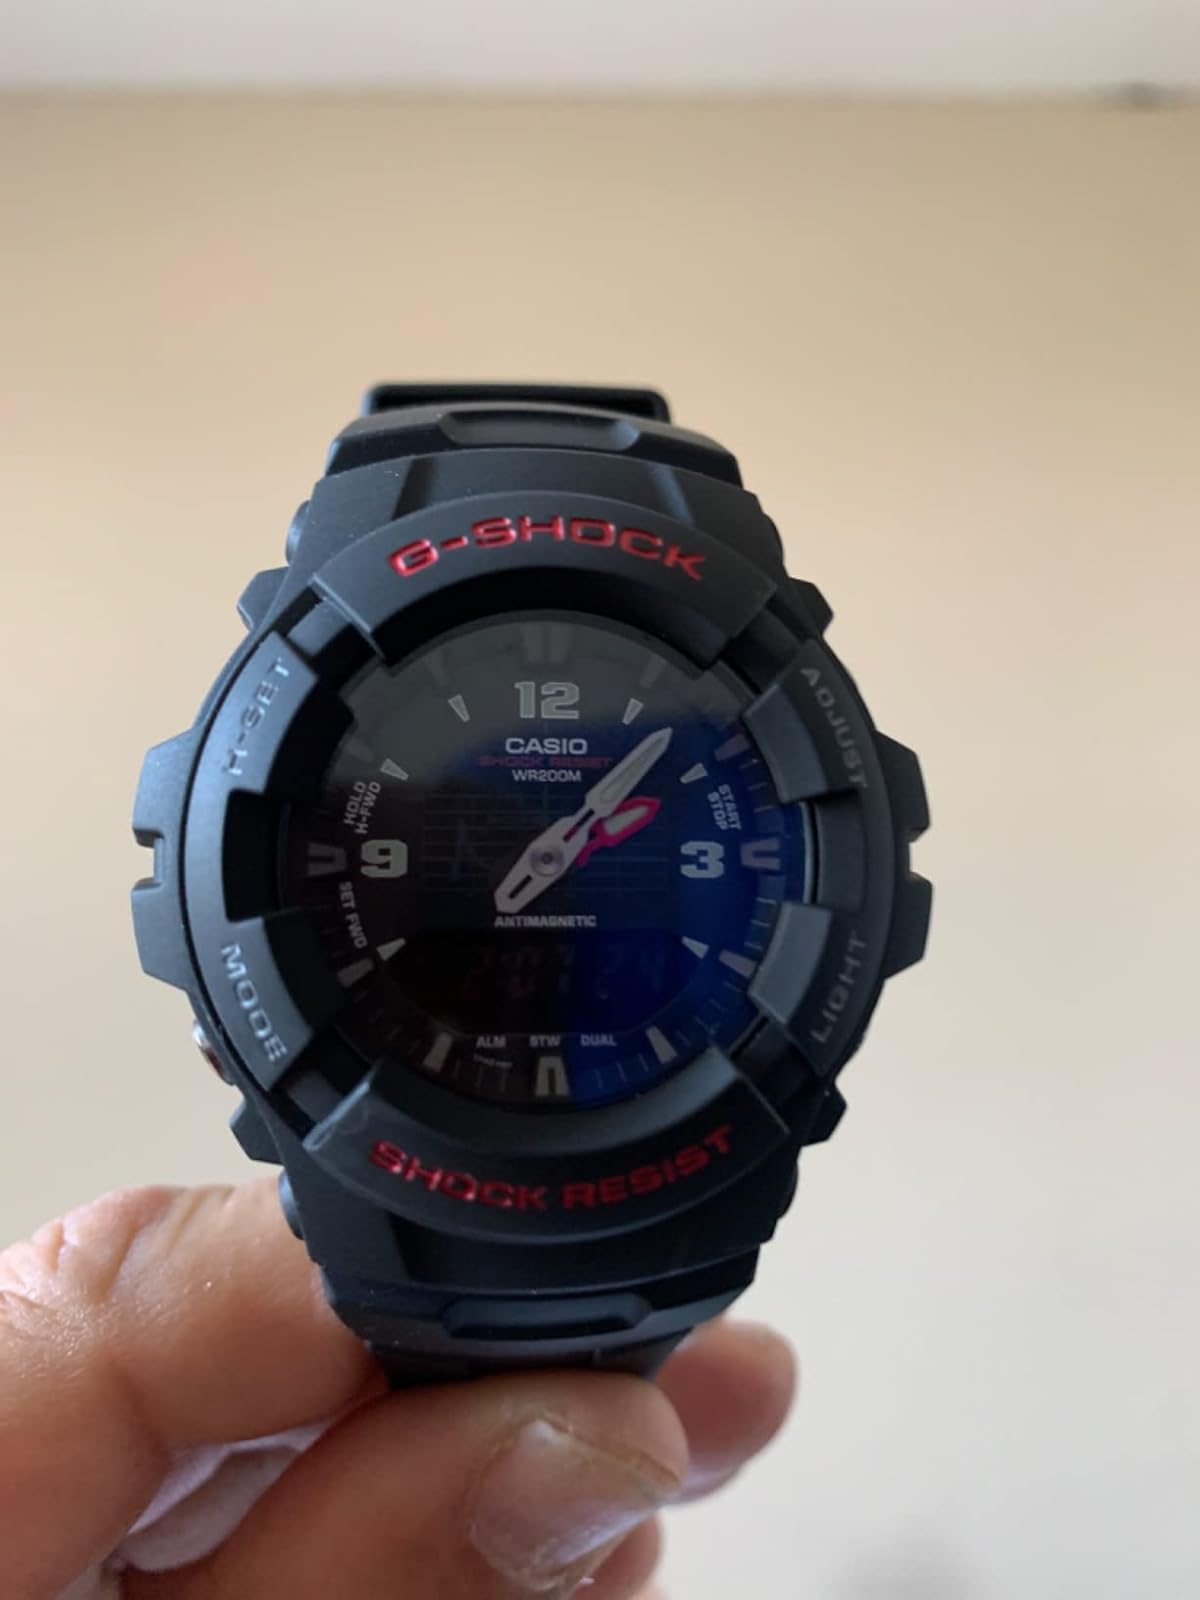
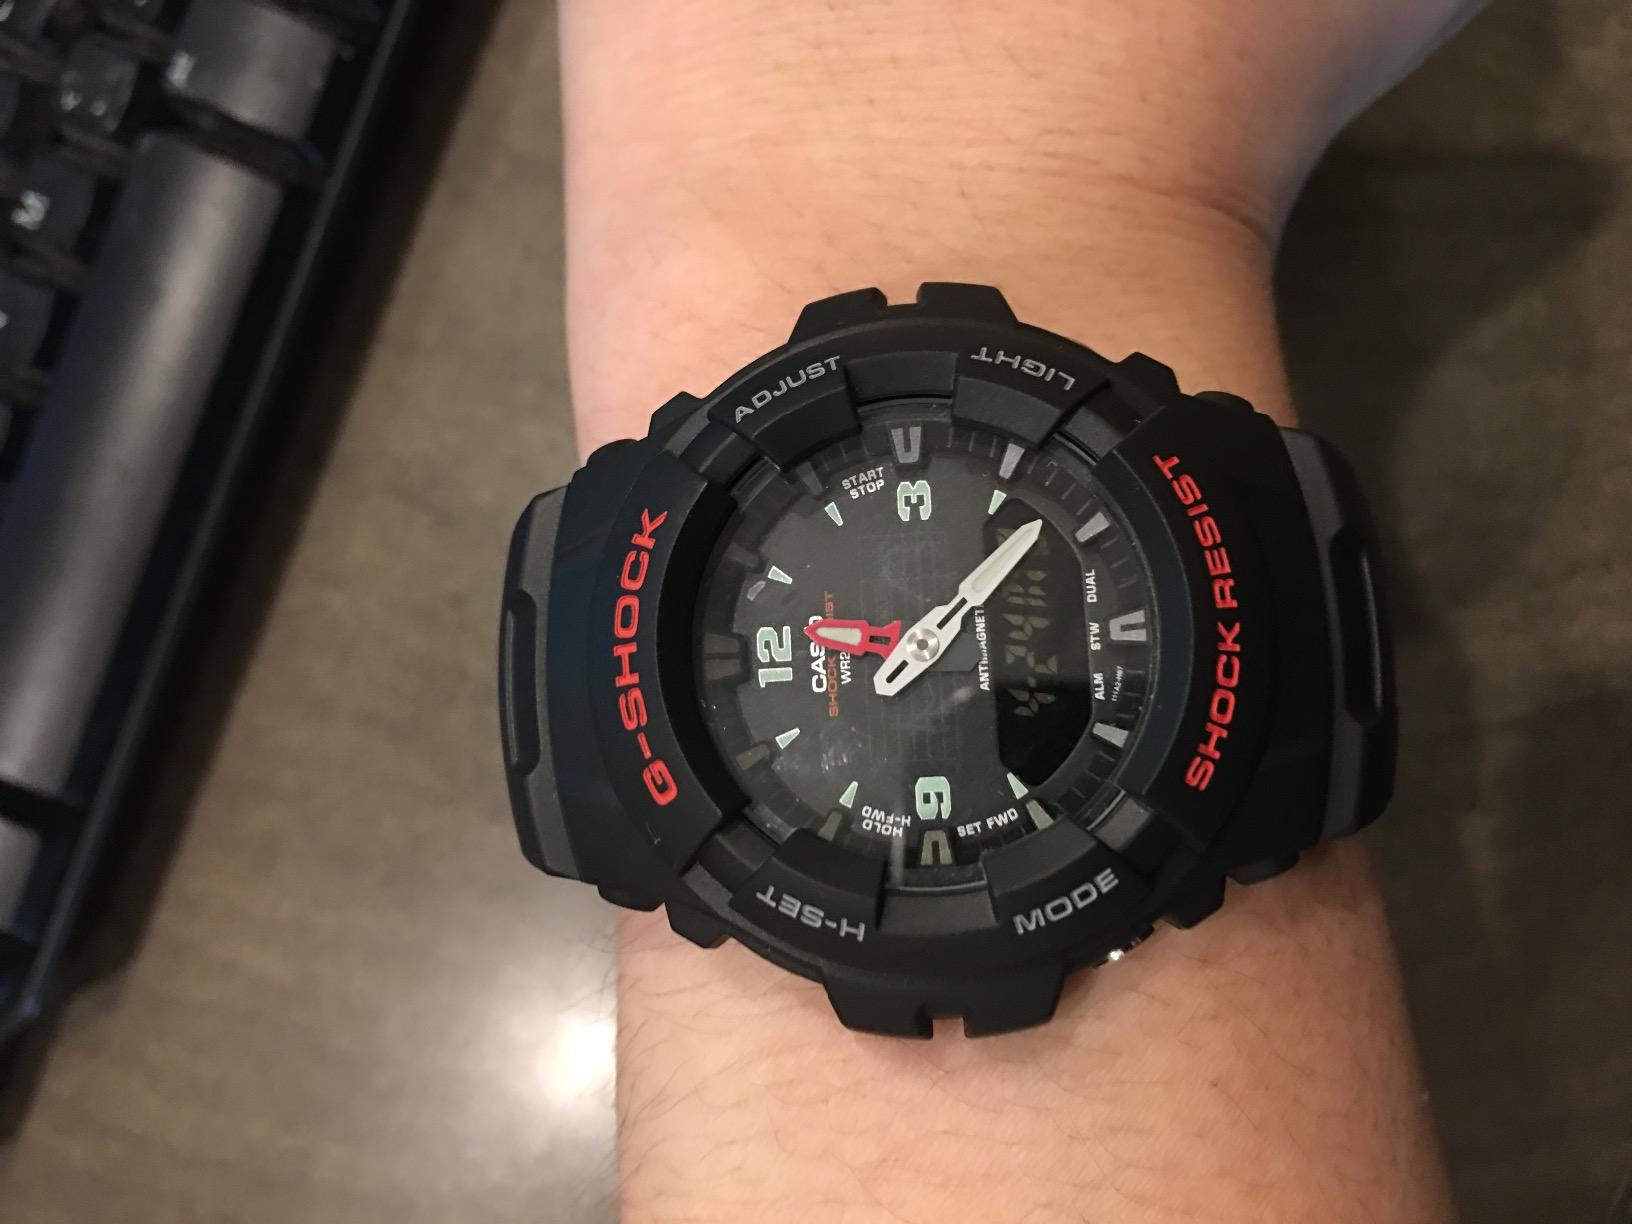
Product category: accessories_watch
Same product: yes